Myanmar civil war (2021–present)

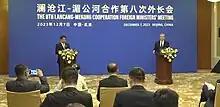
In 2023, Chinese Foreign Minister Wang Yi and Myanmar's Foreign Minister Than Swe jointly meet the press after the eighth LMC Foreign Ministers' Meeting.

On 6 November, TNLA forces seized bridges and road gates near Namhkam, Shan State, and took the town after a three-day assault. Kawlin also fell to the coalition, marking the first district-level capital seized during the operation. Over the next three days, the coalition took Khampat, Kunlong and Monekoe across northern Myanmar, re-establishing local government functions after securing towns. They also took Panlong base in Kunlong Township, killing Brigadier General Aung Kyaw Lwin in the battle, and the strategic Goktwin bridge near the Goteik viaduct on the main Mandalay-China highway.